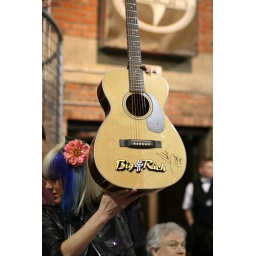
Guitar signed by John Rich with girl with cute hair